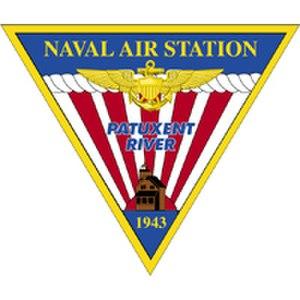
La Naval Air Station Patuxent River ou NAS Patuxent River est une base aérienne appartenant à l'US Navy et installée dans le comté de Saint Mary dans le Maryland, sur la côte Est des États-Unis. Elle tire son nom d'une rivière toute proche qui se jette dans la baie de Chesapeake.